The Health Museum

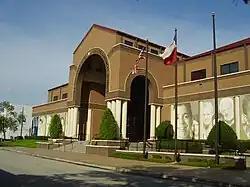
Photograph from 2009 prior to renovation.

The John P. McGovern Museum of Health and Medical Science, or The Health Museum in short, is a museum in the Museum District of Houston, Texas. The museum is a member institution of the Texas Medical Center. As of 2012 the museum gets over 180,000 annual visitors, including 22,000 schoolchildren who visit the facility during organized field trips.